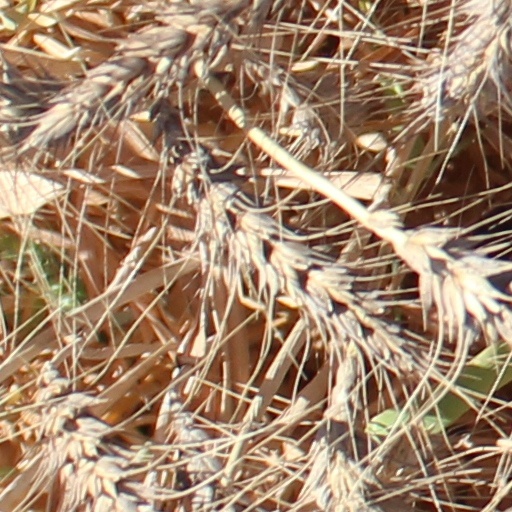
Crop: wheat